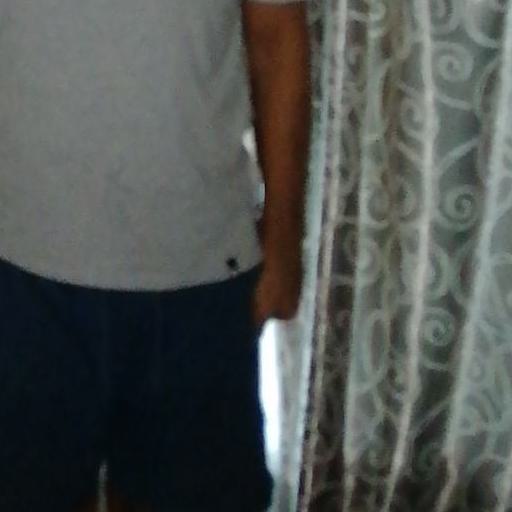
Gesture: no_gesture